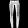
Label: Trouser